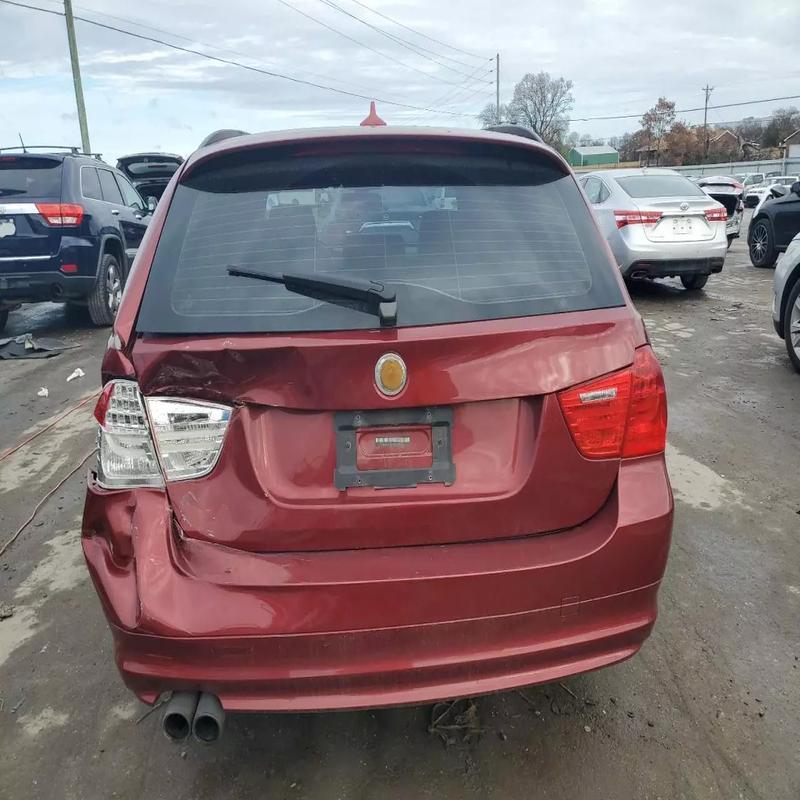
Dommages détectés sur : malle, feu arrière gauche, pare-choc arrière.
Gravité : majeur